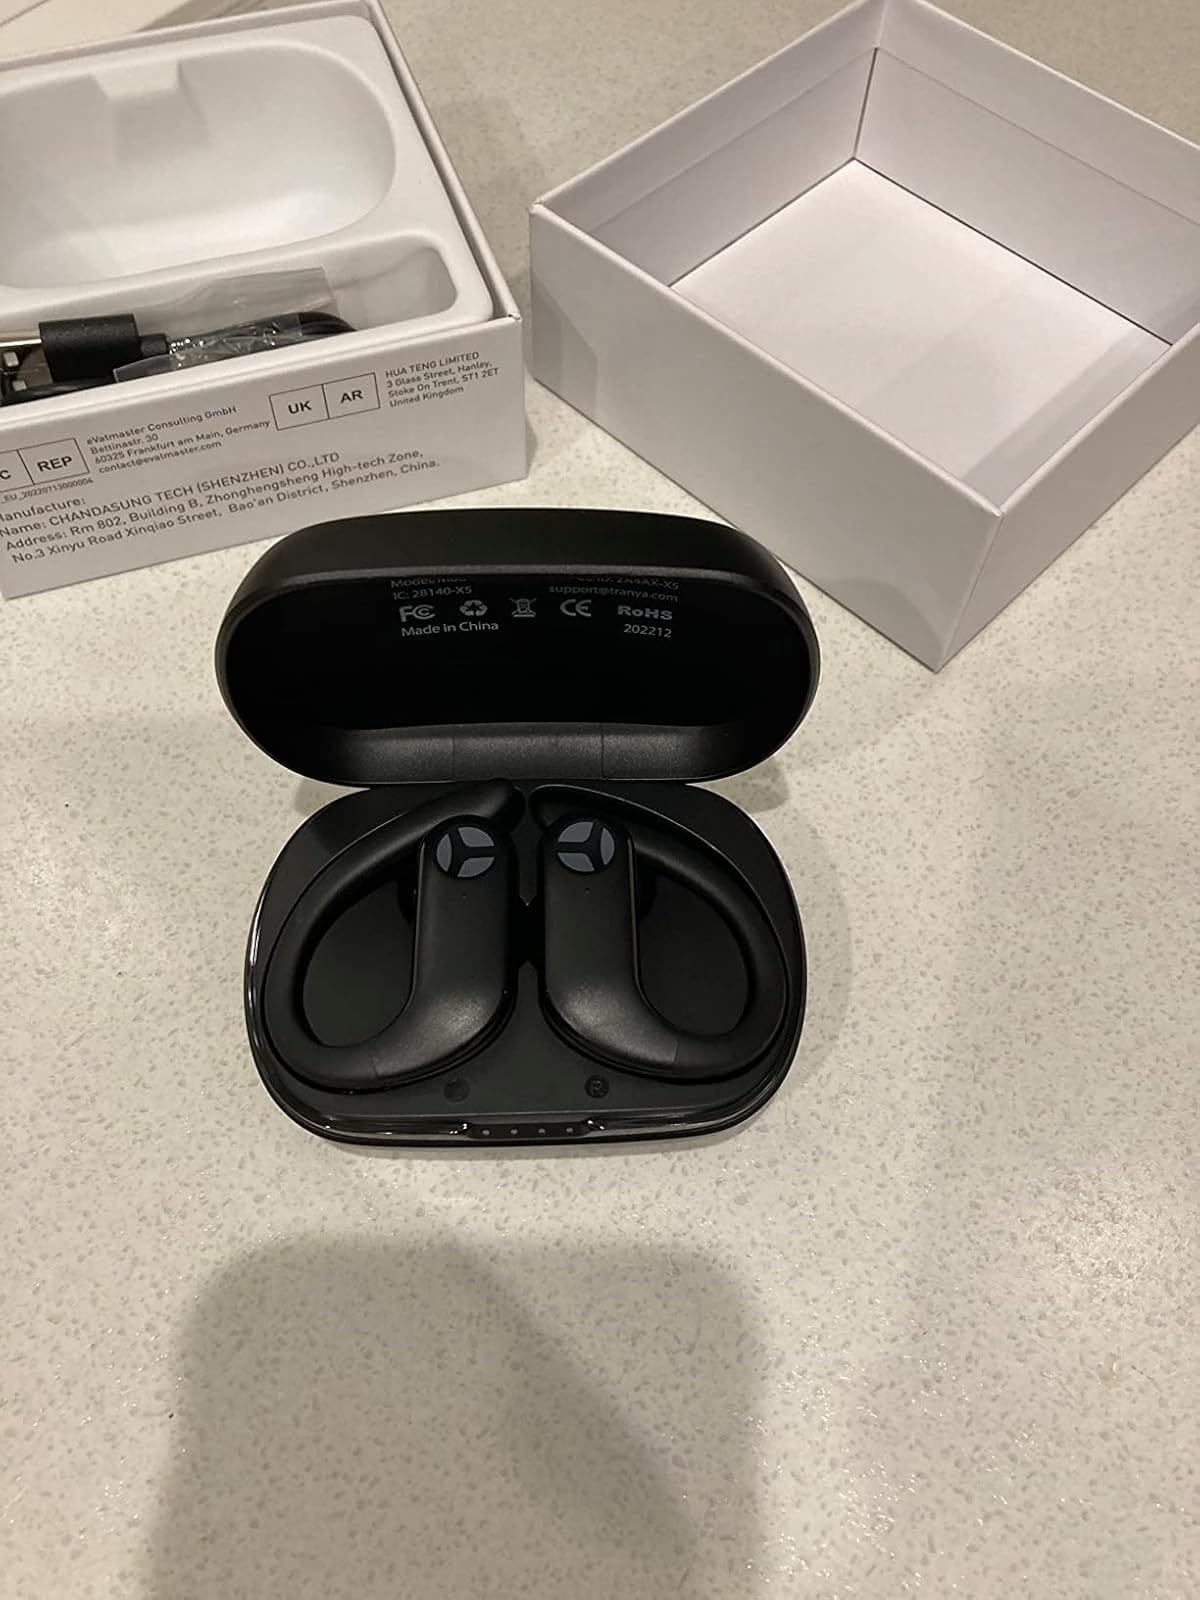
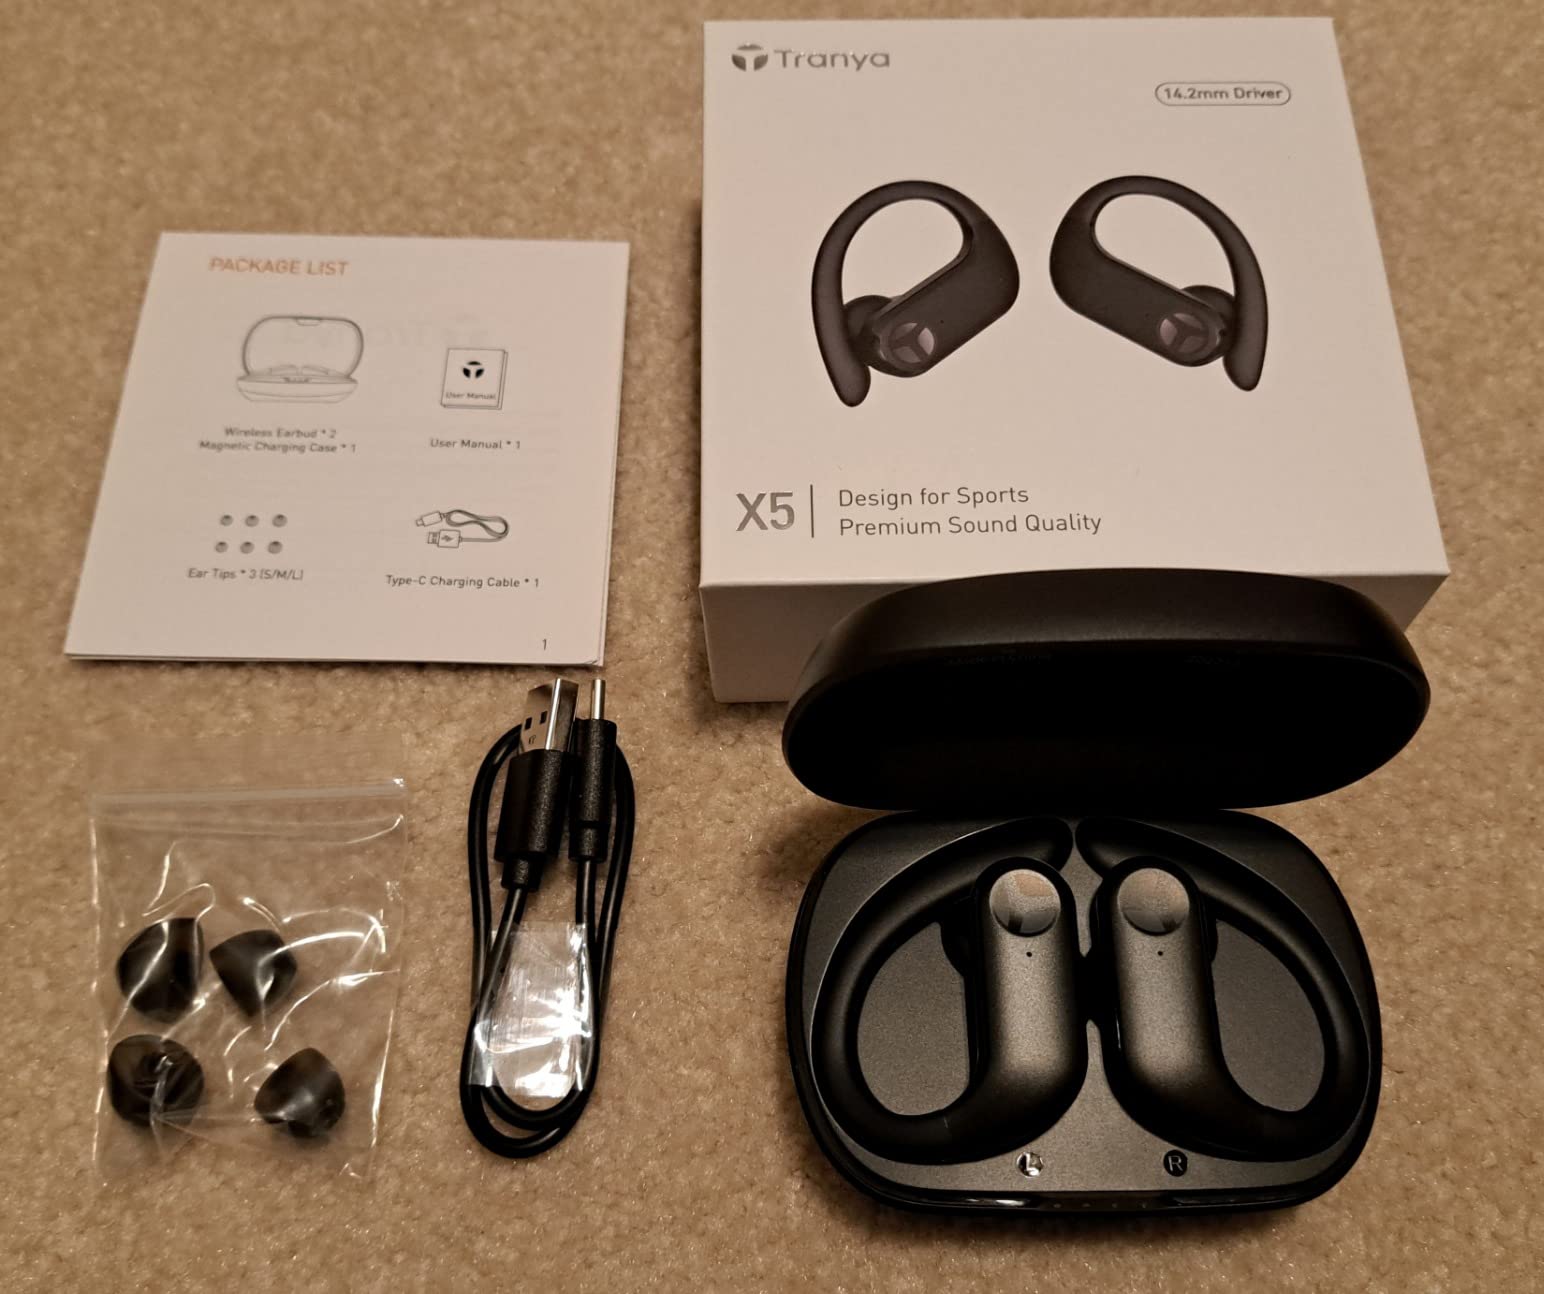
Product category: earbuds
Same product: yes